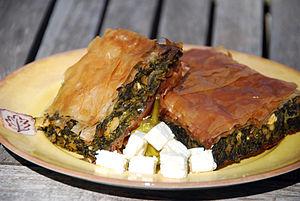
La spanakópita dans la cuisine grecque est un friand aux épinards.
La cuisine grecque est une cuisine de type régime méditerranéen. Elle présente des caractéristiques communes aux cuisines italienne, balkanique, turque, levantine et chypriote. La diète méditerranéenne, dont elle fait partie, est reconnue par l'Unesco depuis 2010 comme patrimoine culturel immatériel de l'humanité.